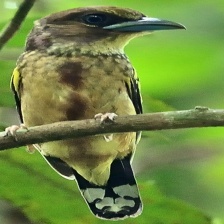
Species: BANDED BROADBILL
Scientific name: EURYLAIMUS JAVANICUS